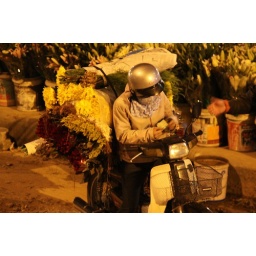
flower market in 4am!